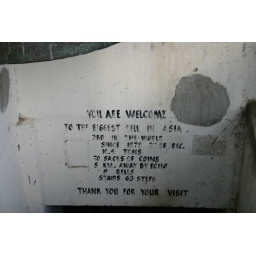
Inside the bell tower in Panay church, home of the largest bell in Asia